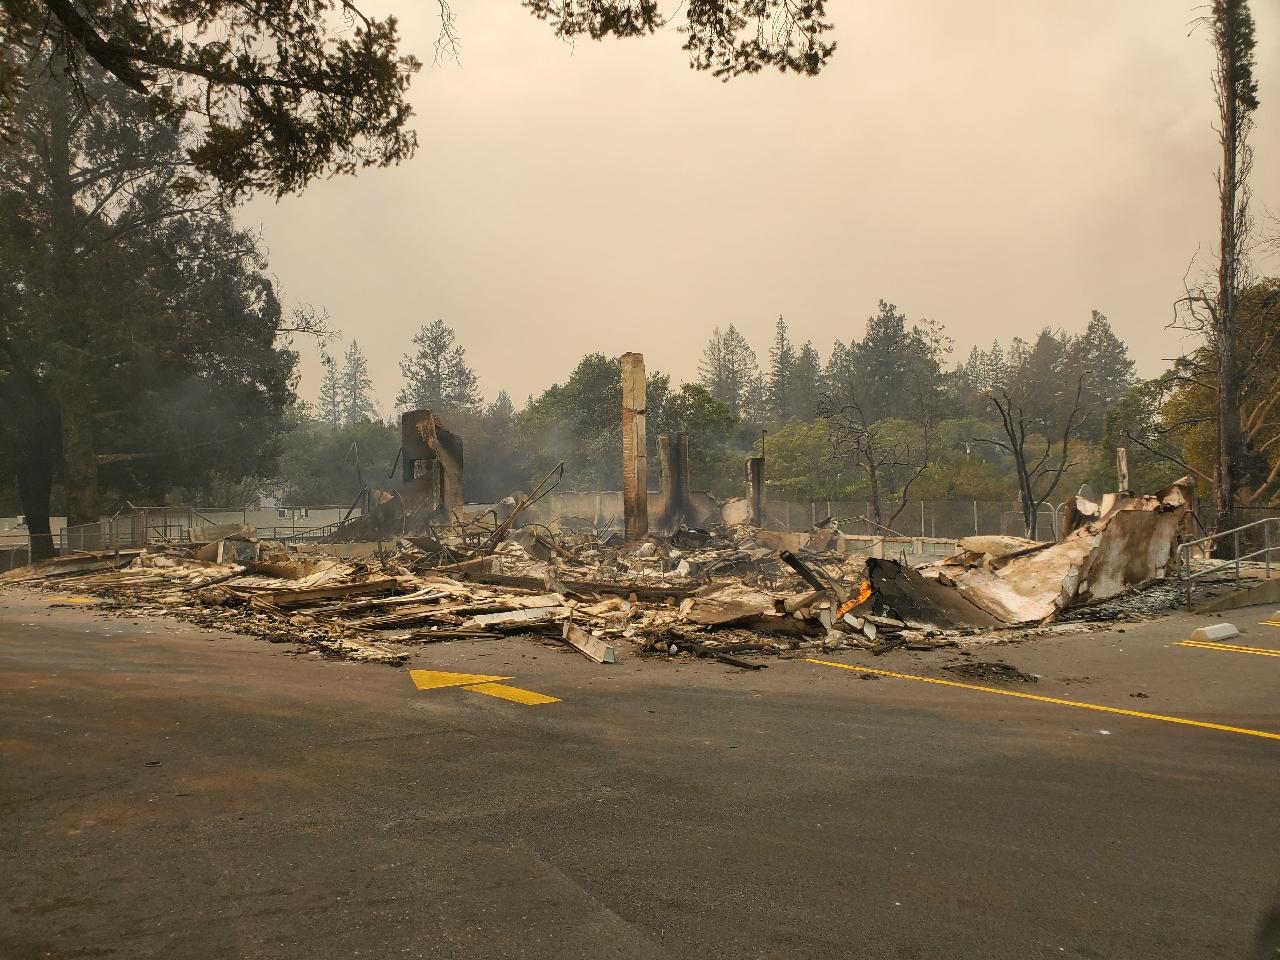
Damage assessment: destroyed